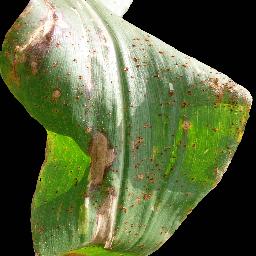
Label: Corn___Common_rust